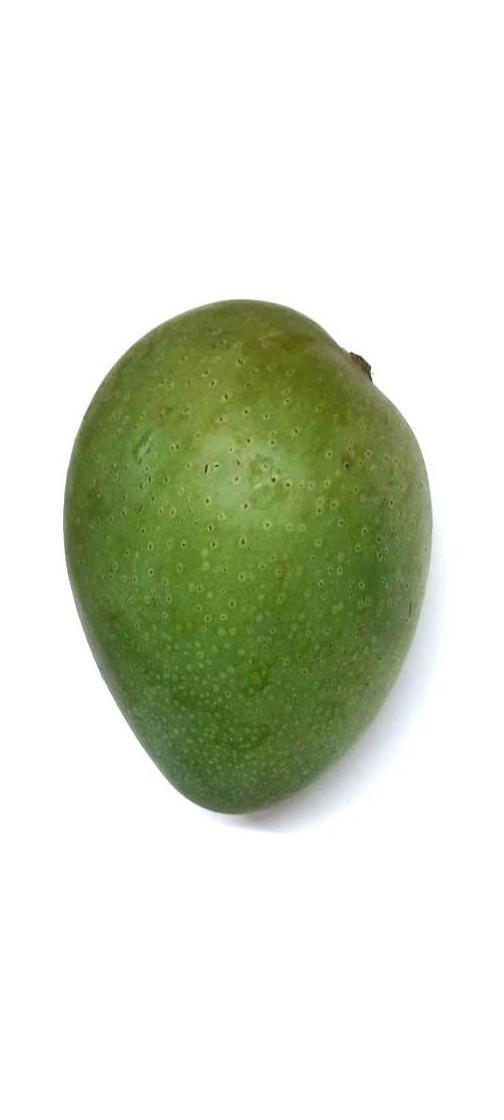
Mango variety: Ashshina Zhinuk